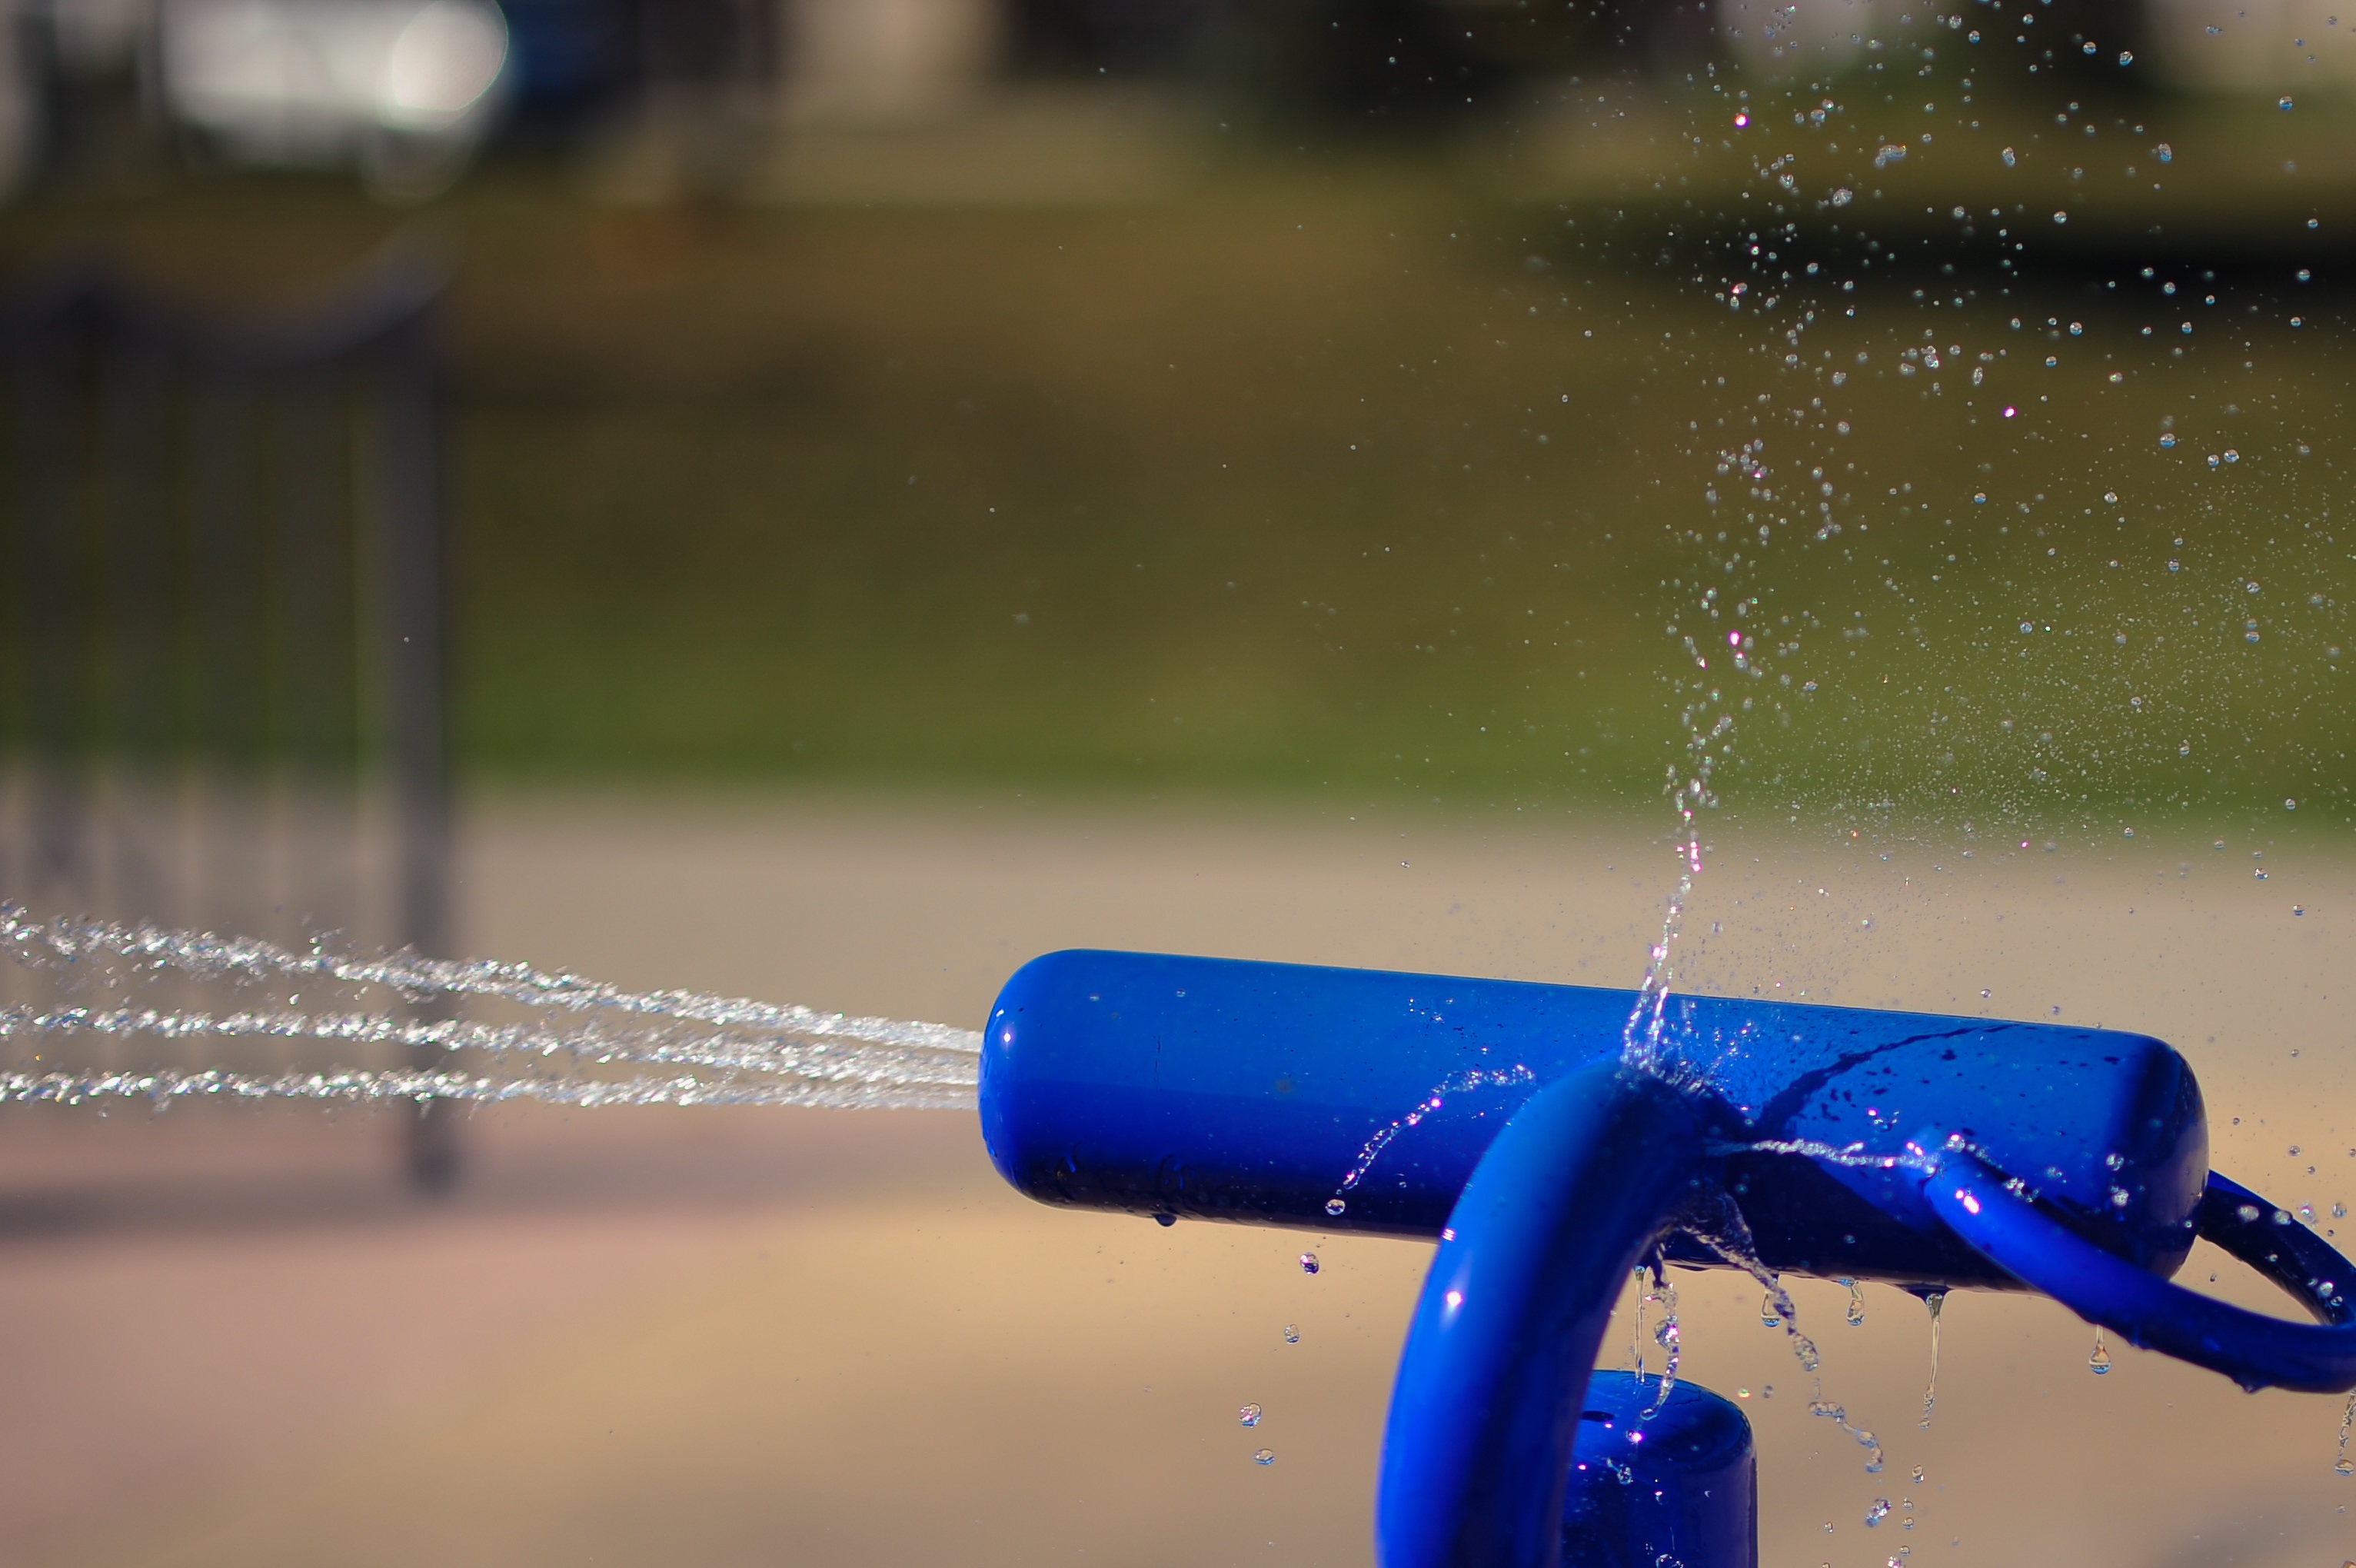
water, light, green, reflection, vehicle, color, blue, close up, macro photography, atmosphere of earth